Describe the emotion expressed in this image:  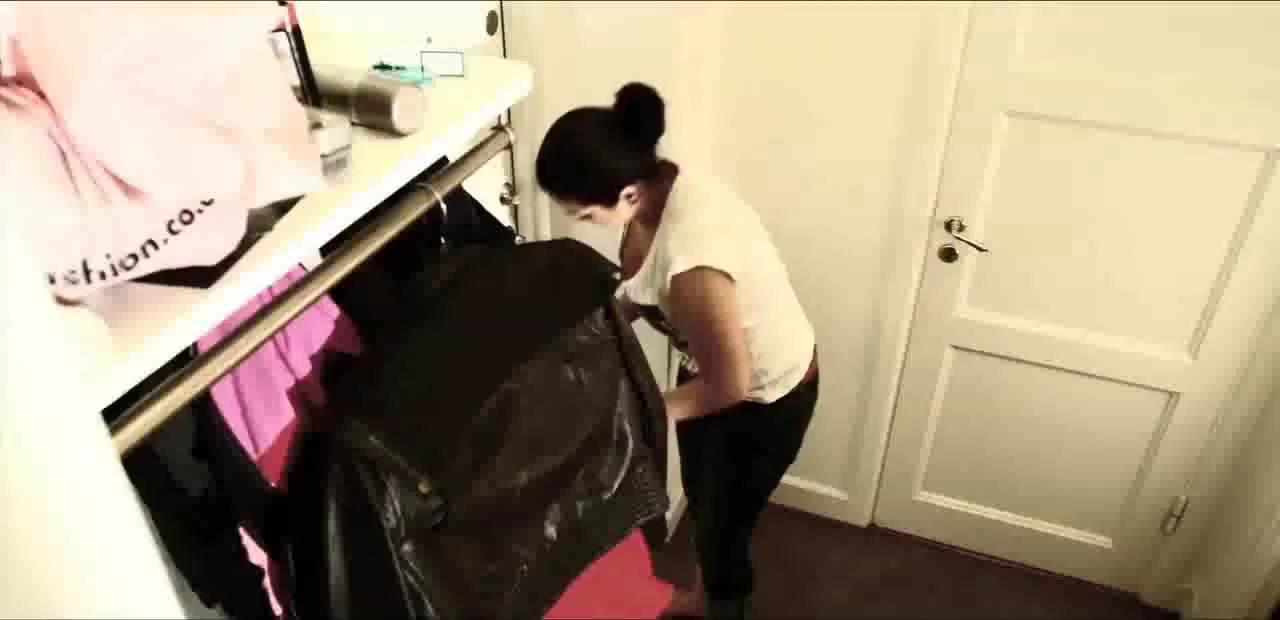
This person displays Suffering, valence and arousal with high intensity.